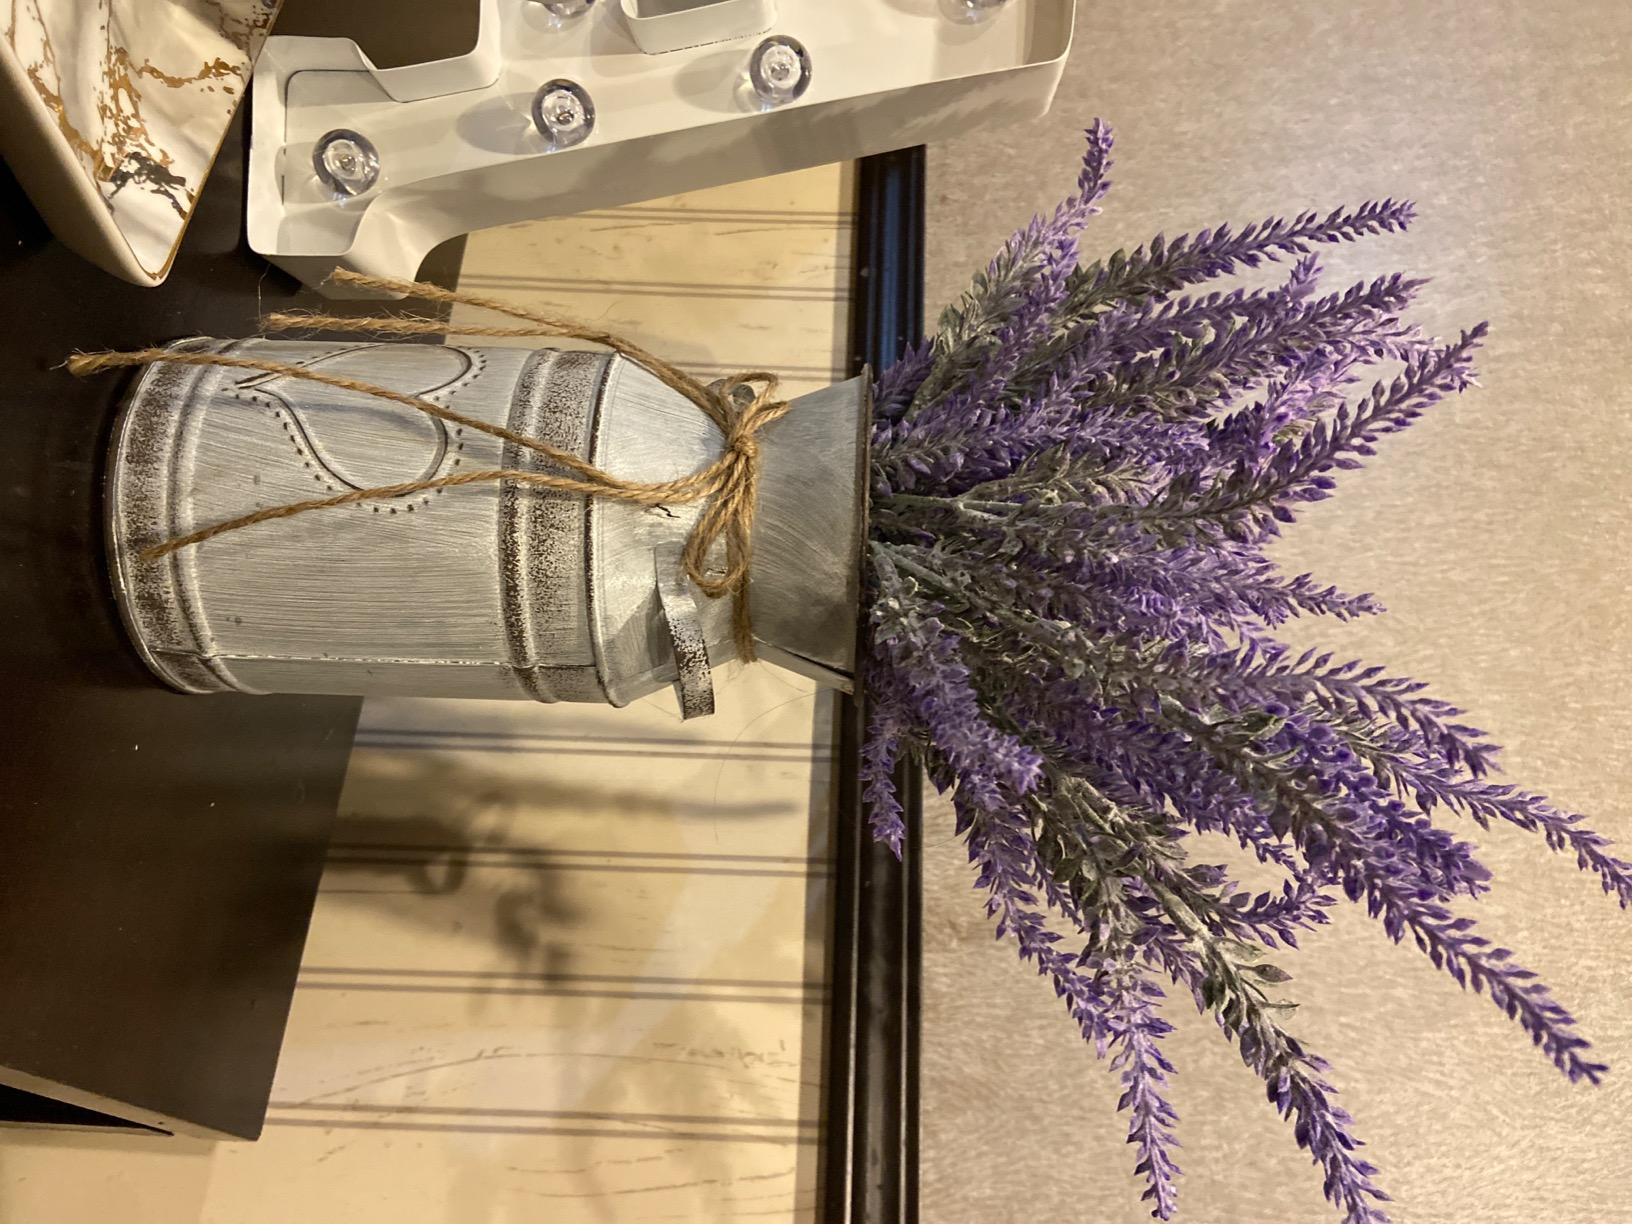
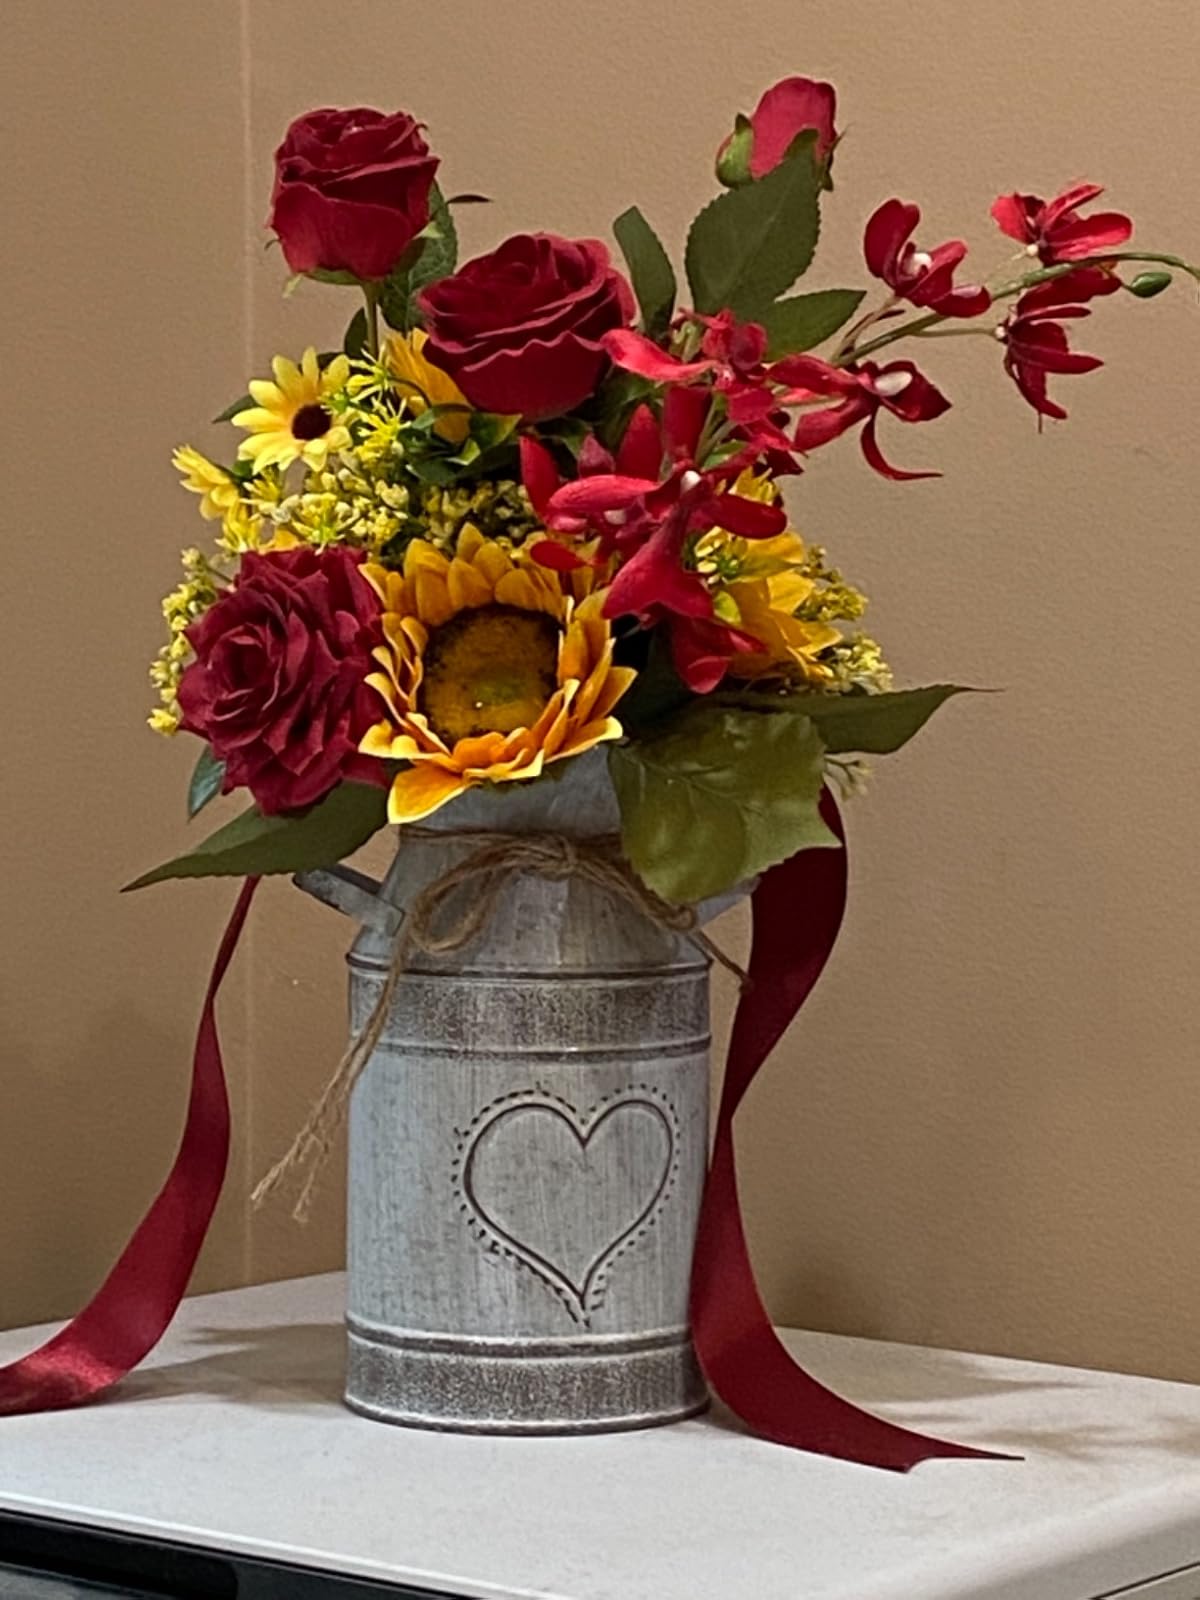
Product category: vase
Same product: yes